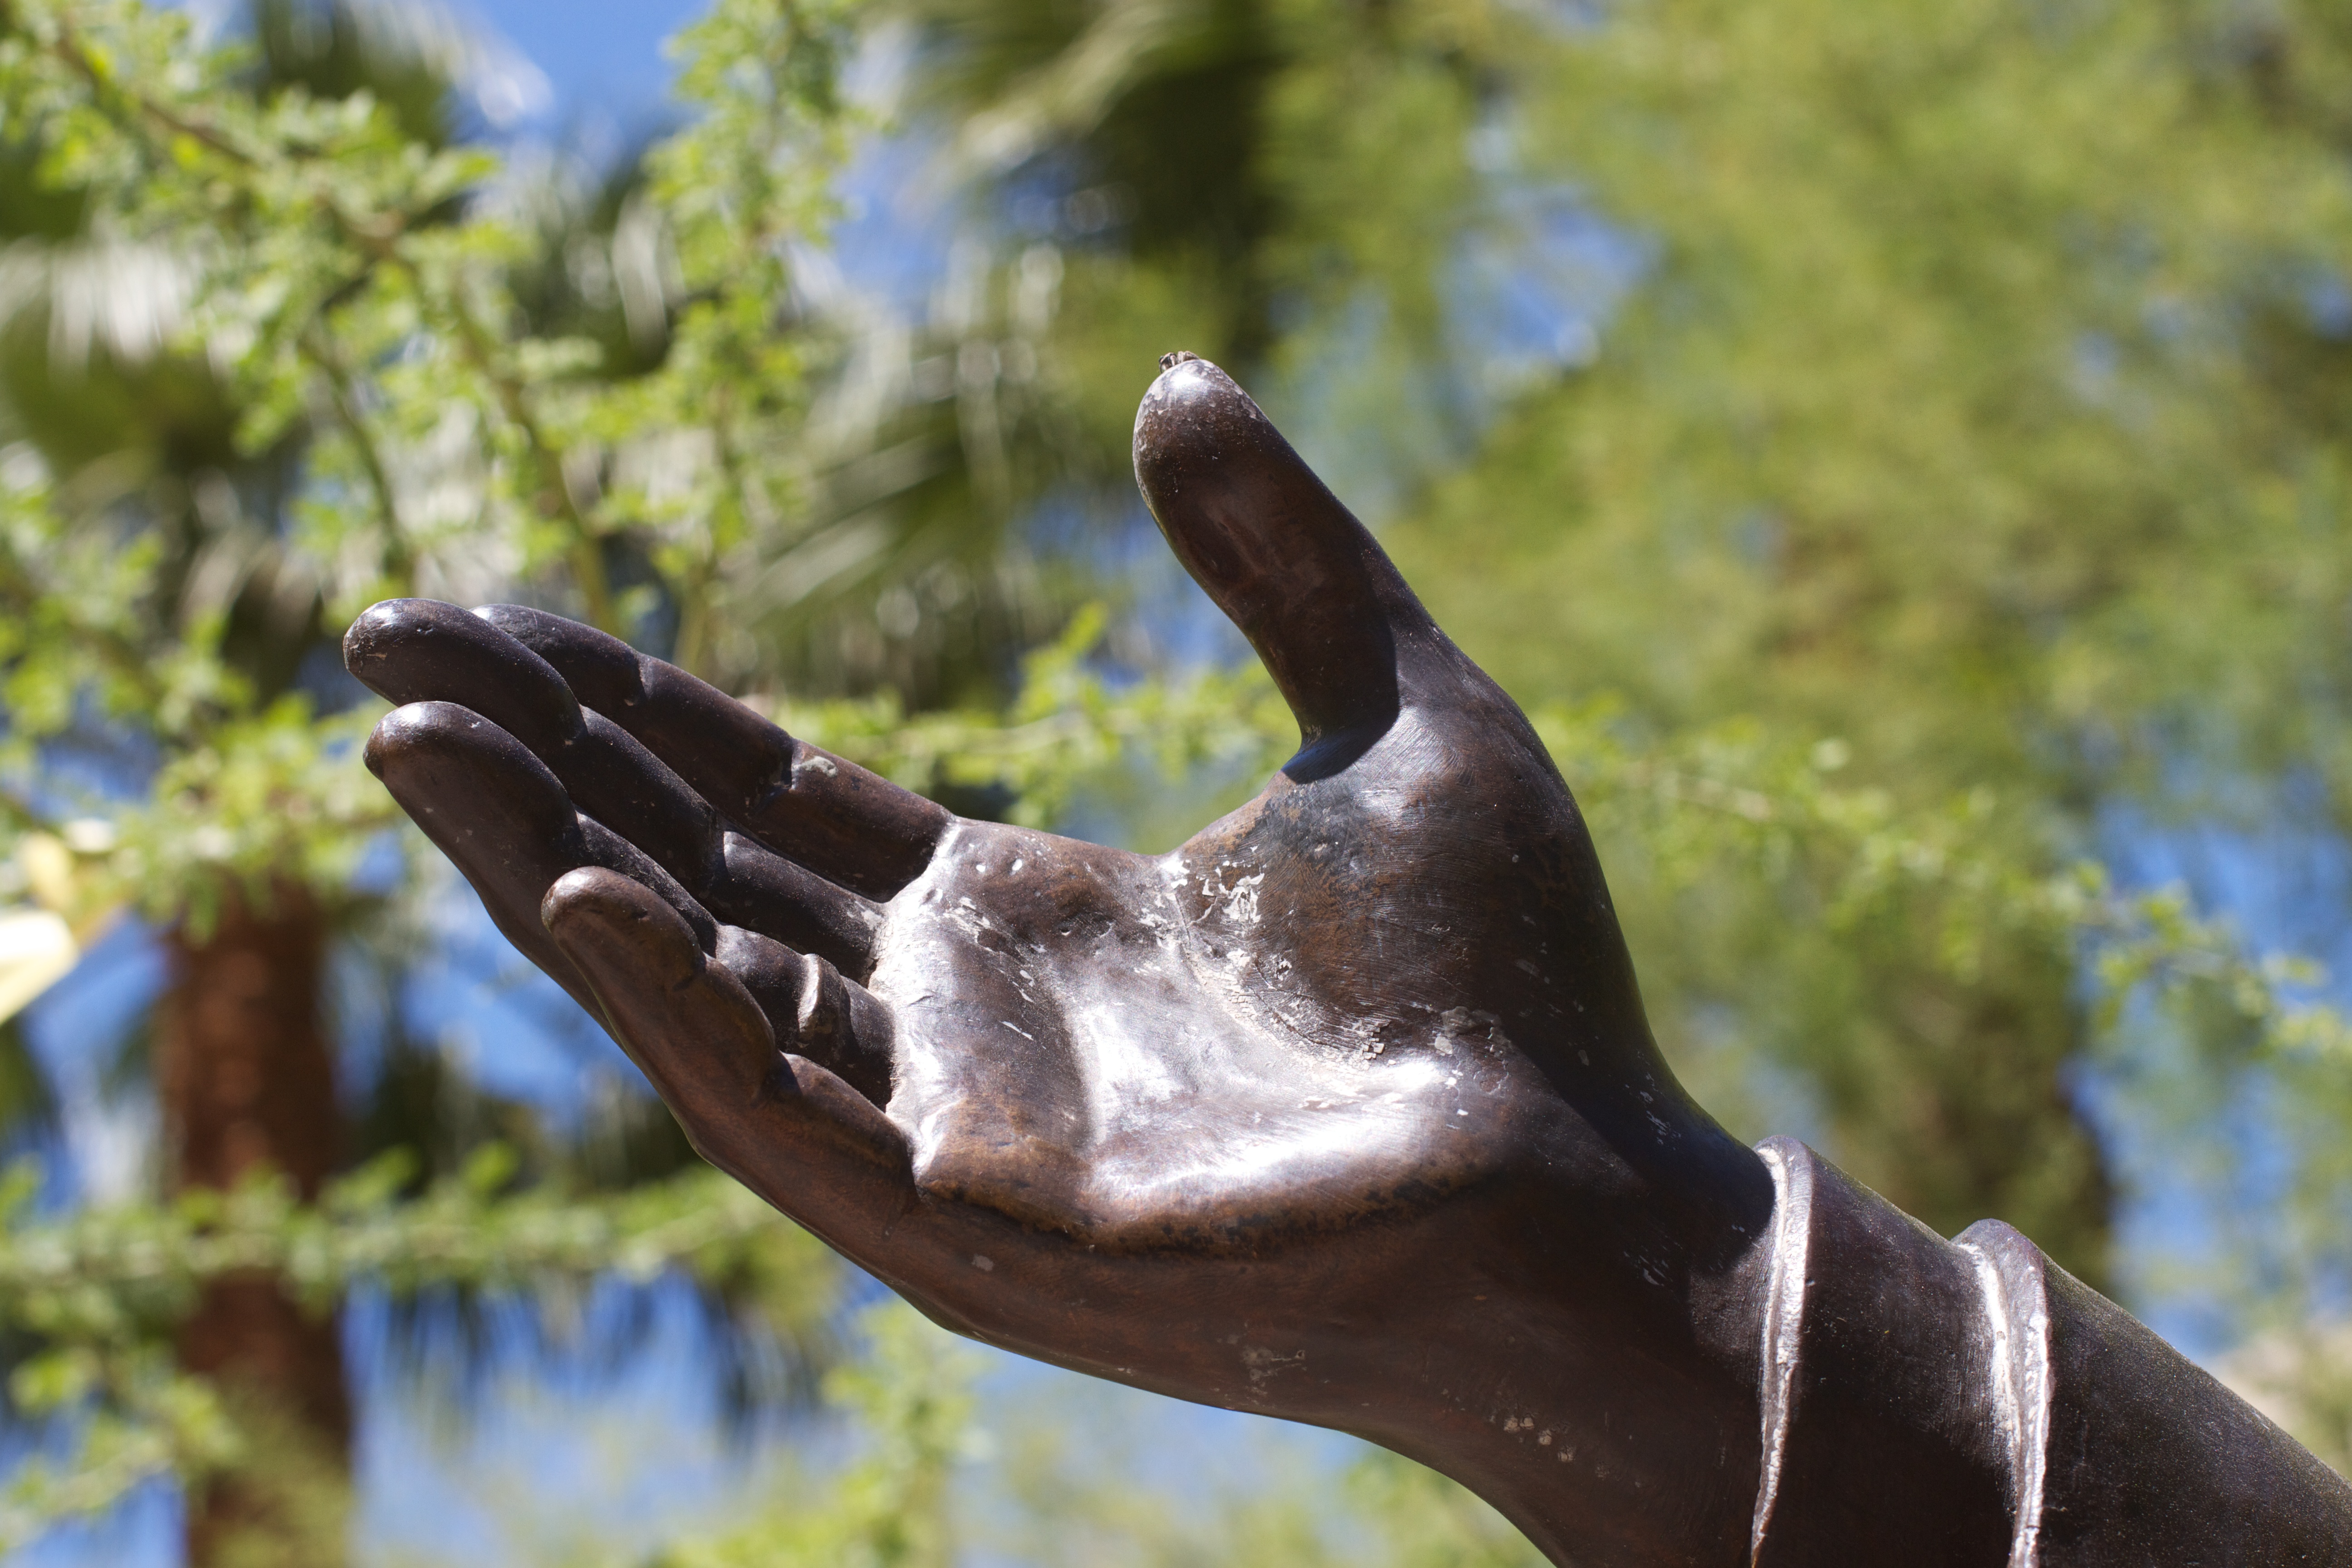
tree, wildlife, statue, zoo, fauna, sculpture, giraffidae